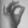
ASL letter: F